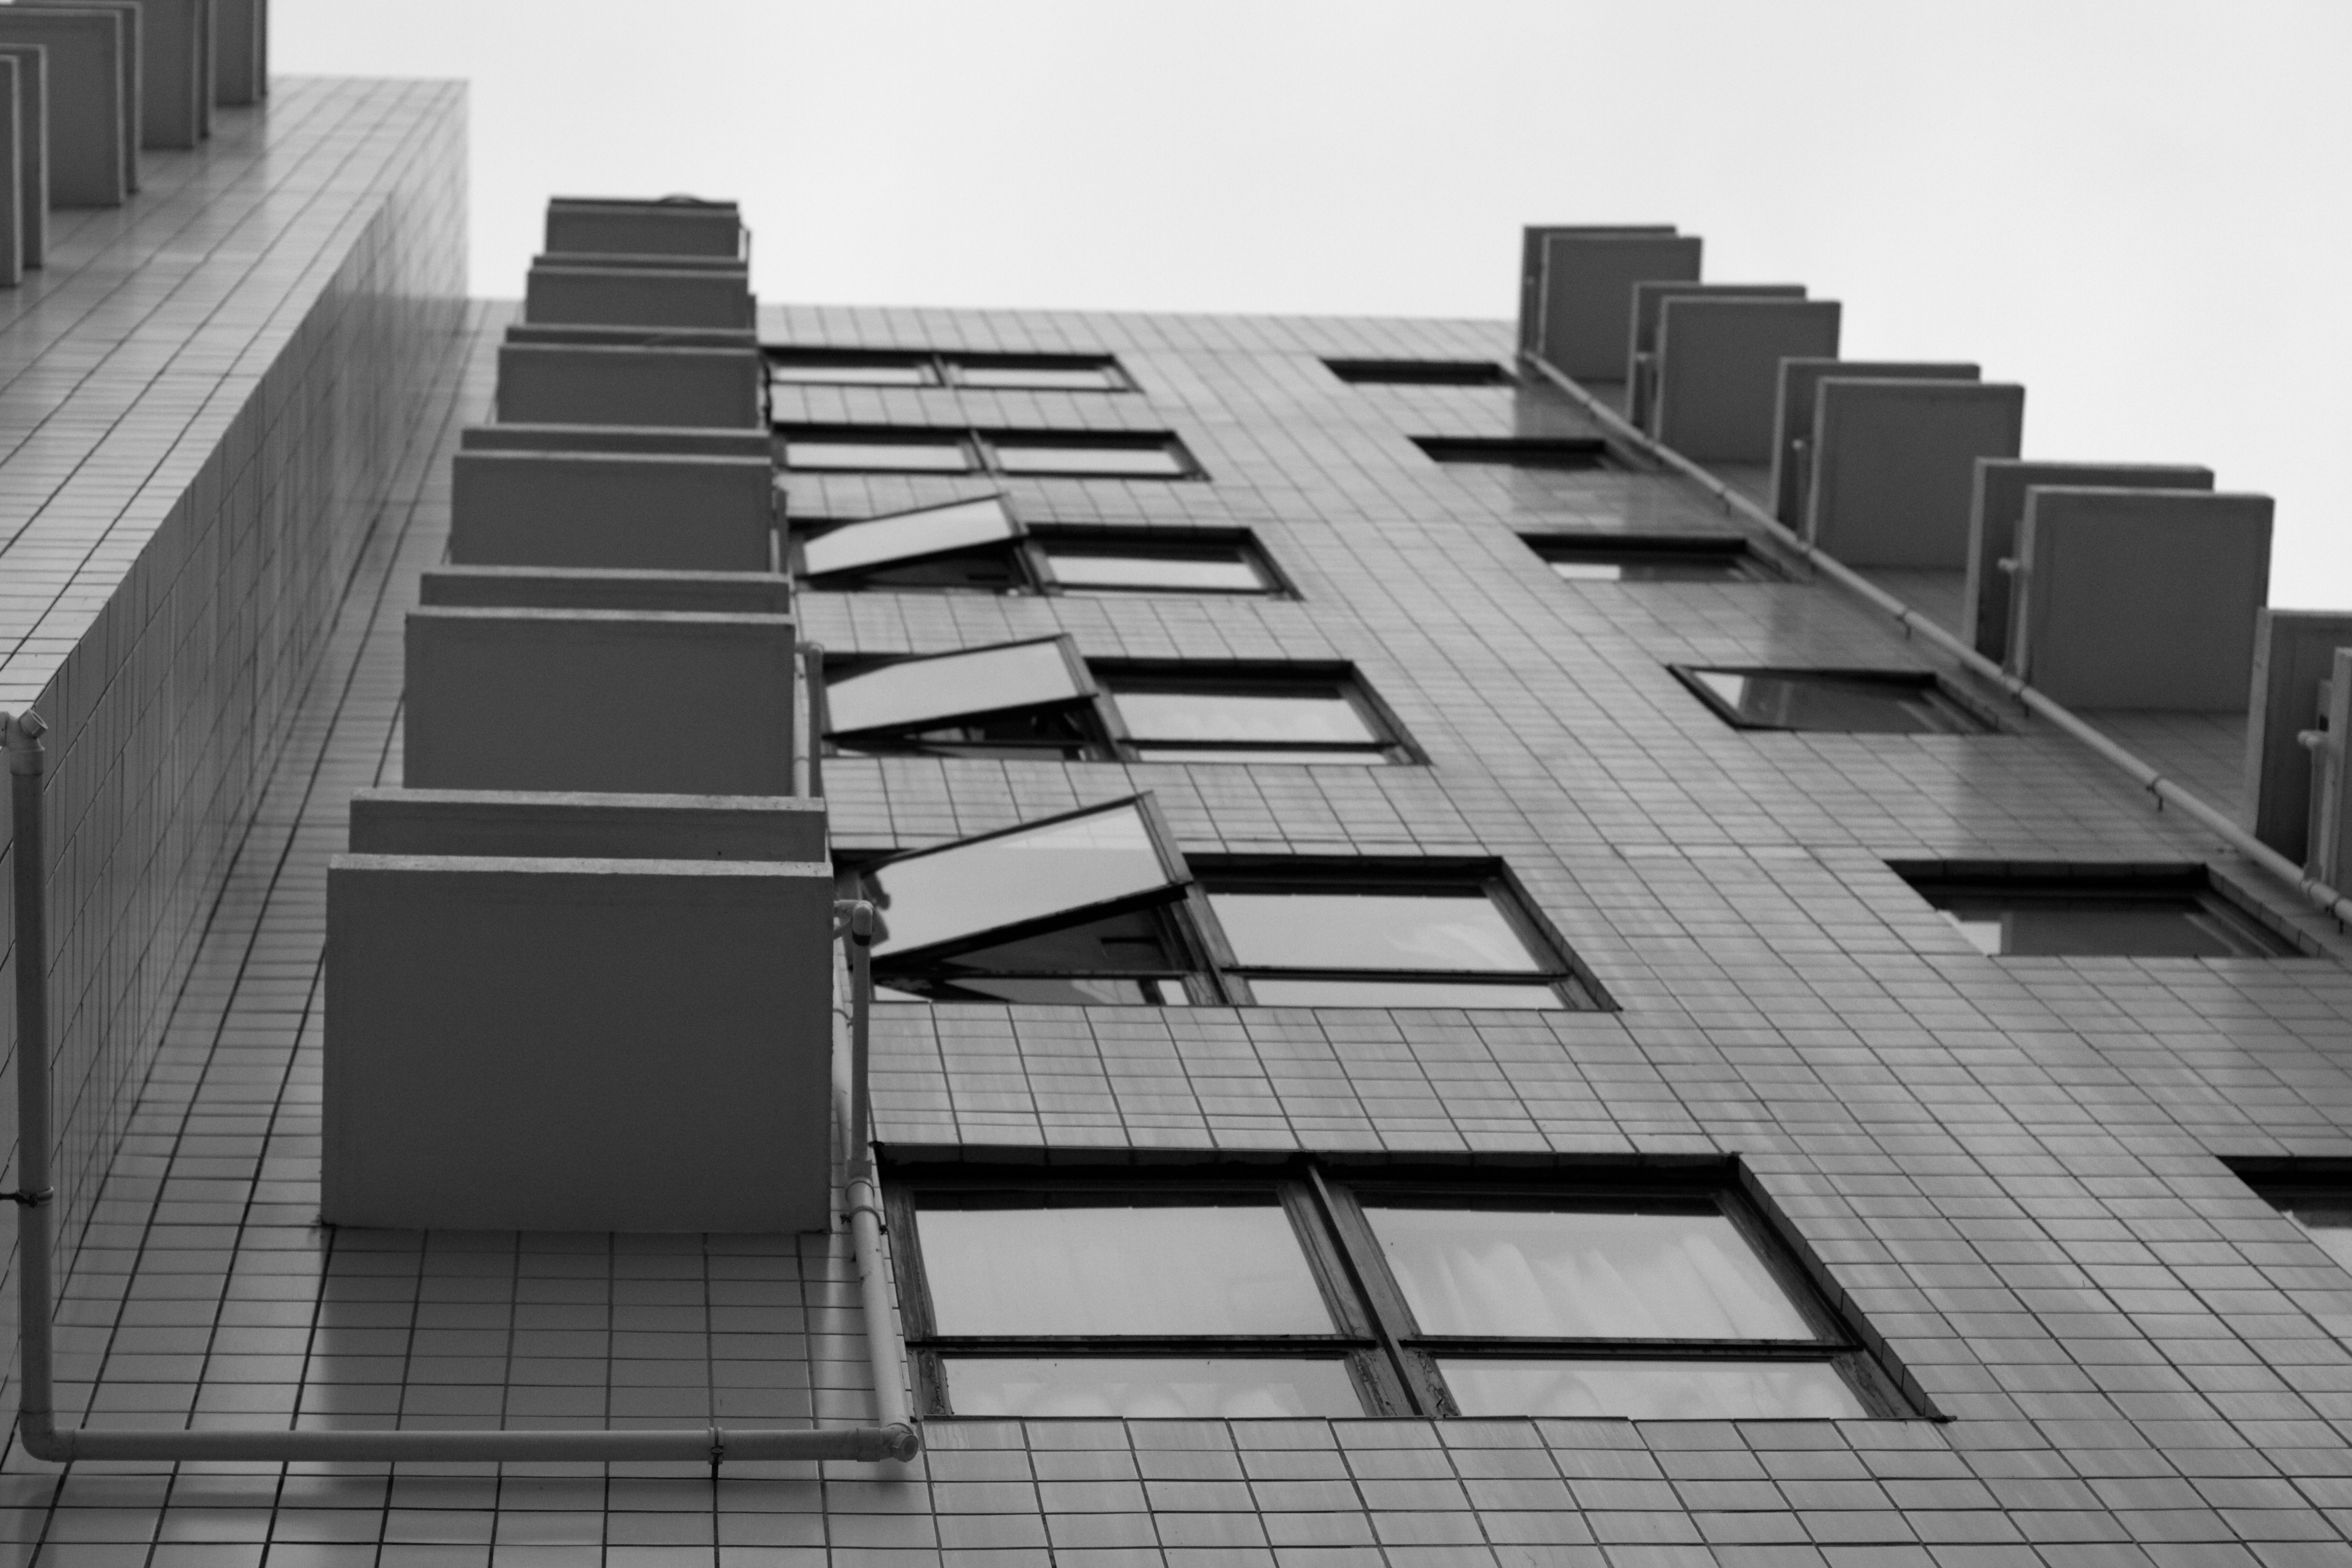
black and white, architecture, floor, roof, line, facade, professional, black, monochrome, tower block, design, symmetry, shape, flooring, daylighting, monochrome photography, outdoor structure, brutalist architecture